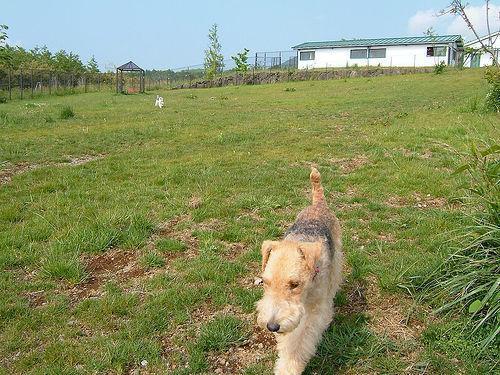
Lakeland_terrier